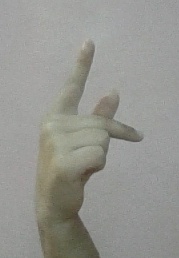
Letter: dha